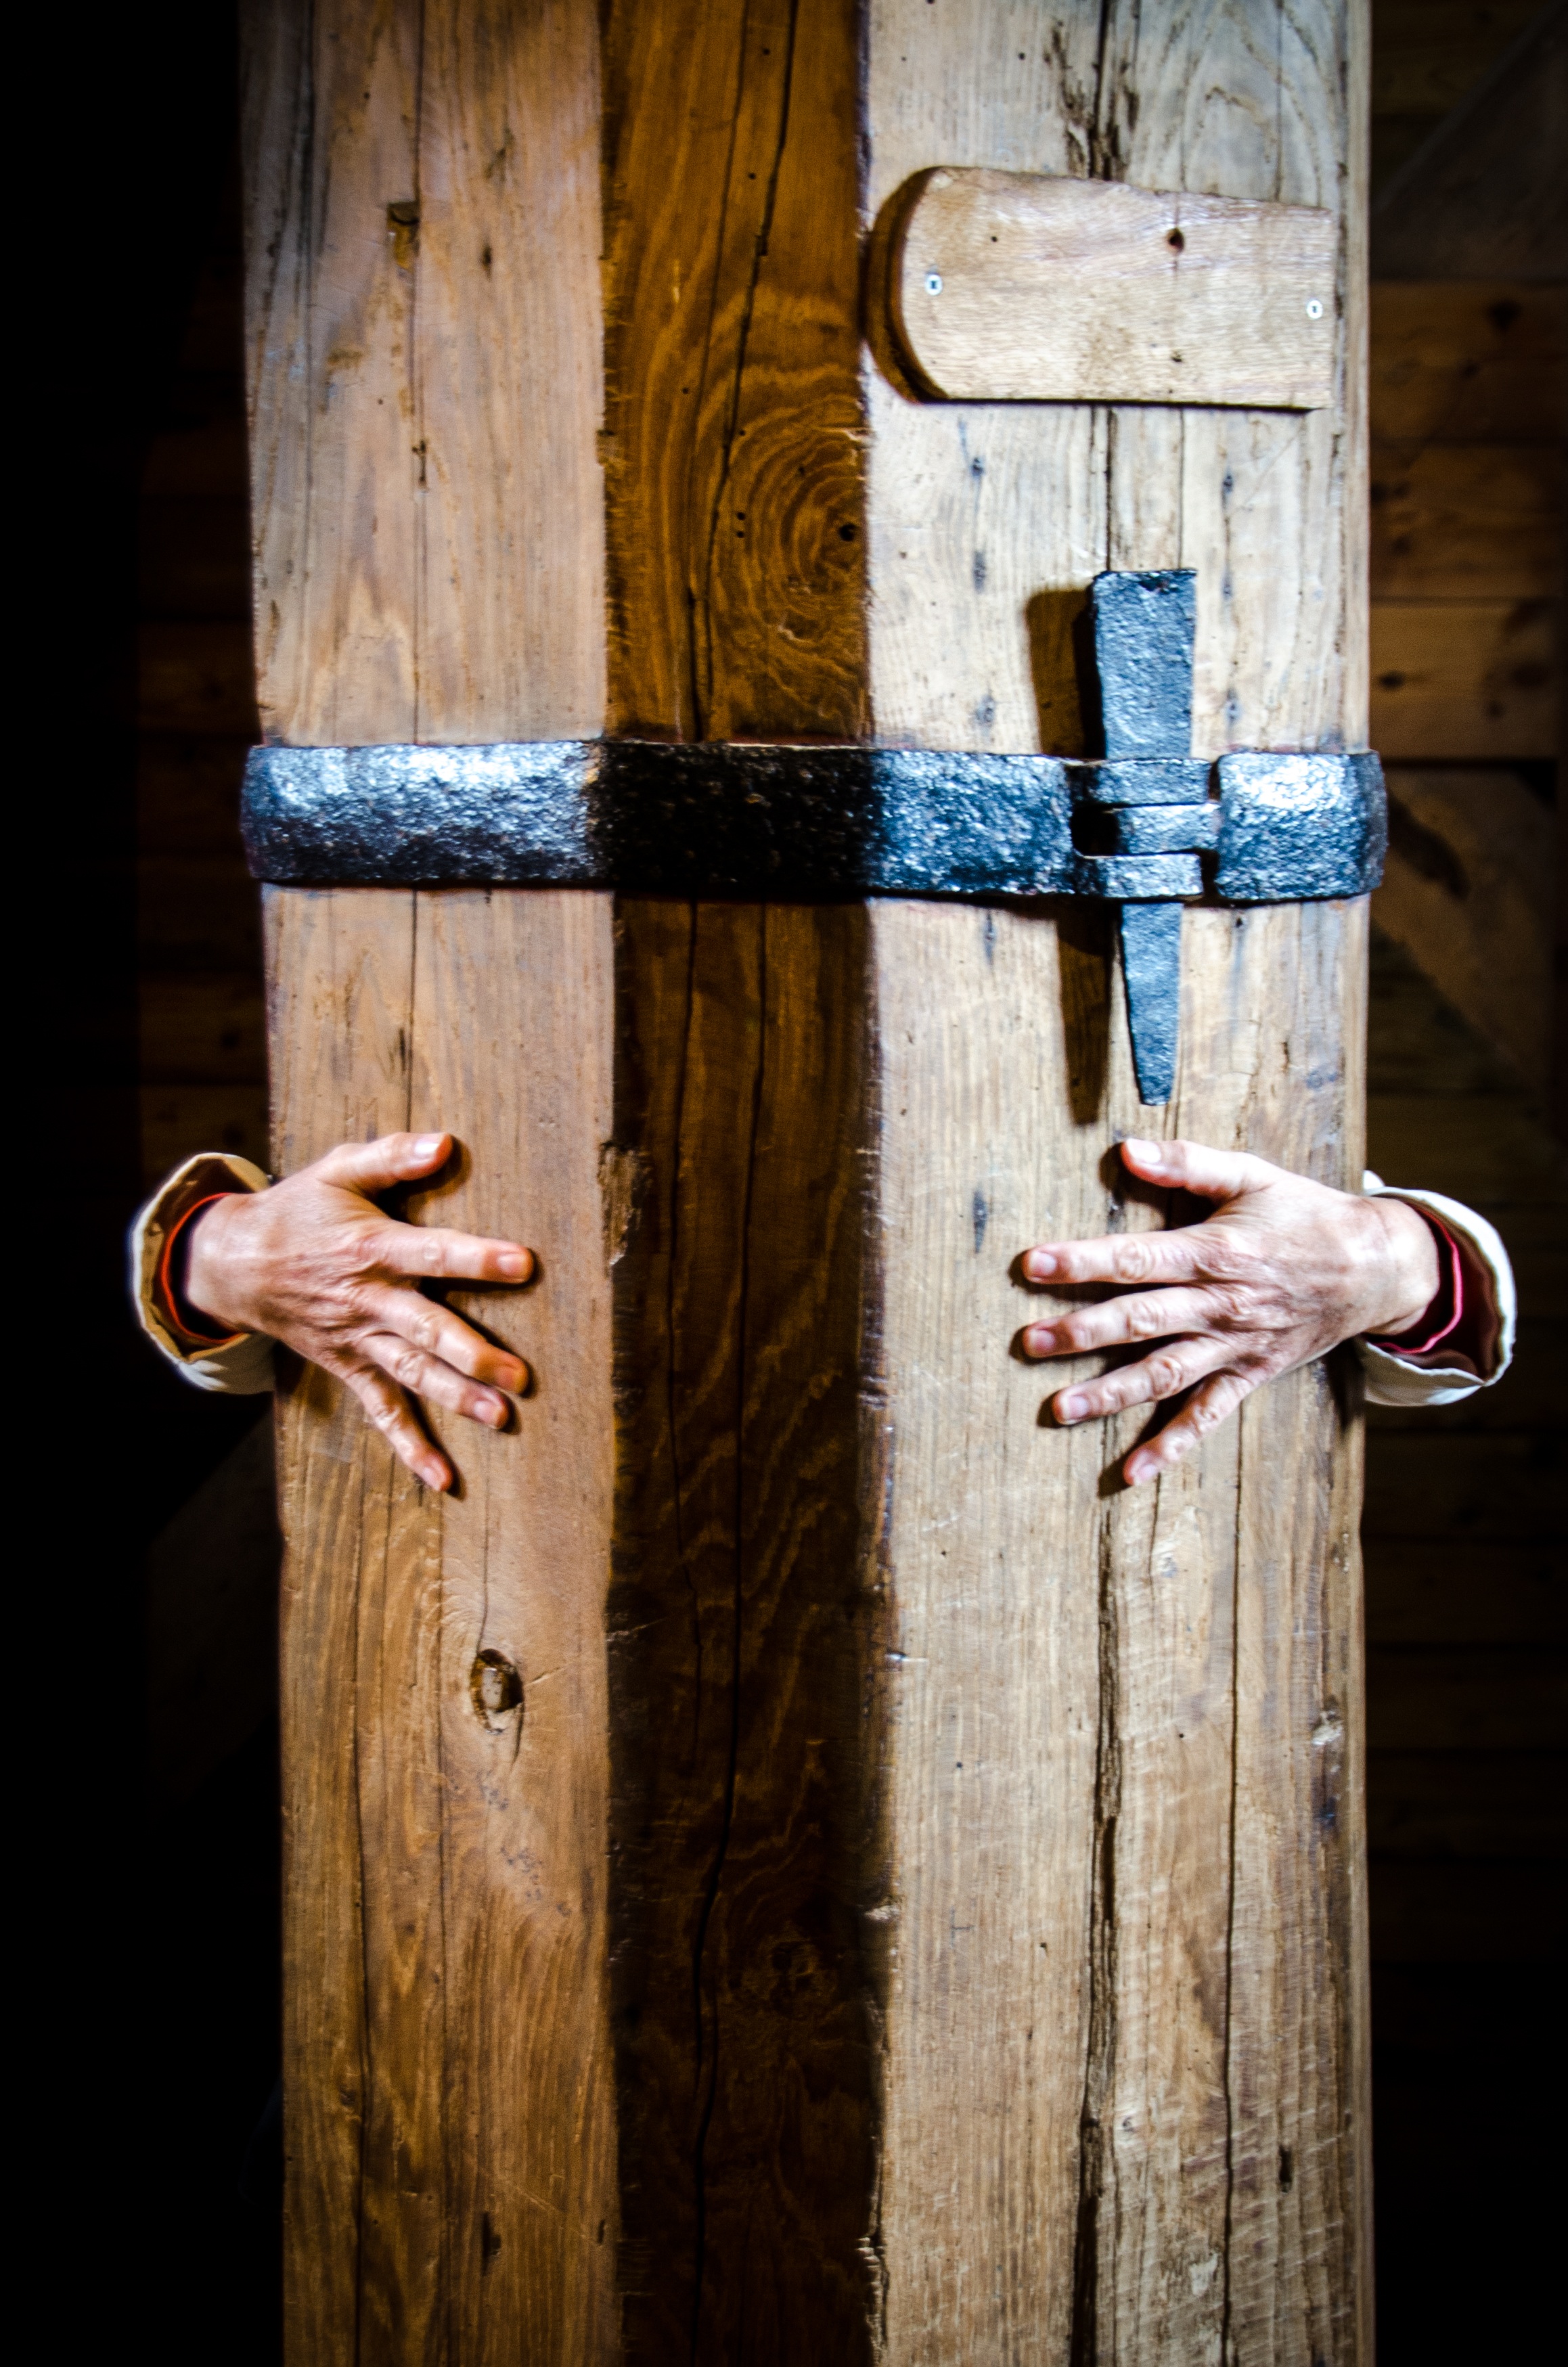
wood, antique, wall, symbol, color, blue, historic, cross, art, mill, worn, hands, carving, hold on, man made object, southern jutland, embrace not